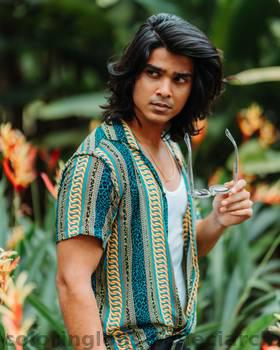
Label: Watermark